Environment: real
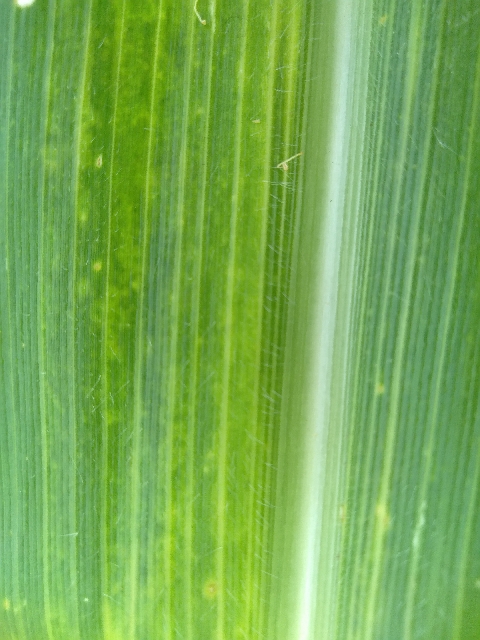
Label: lethal_necrosis